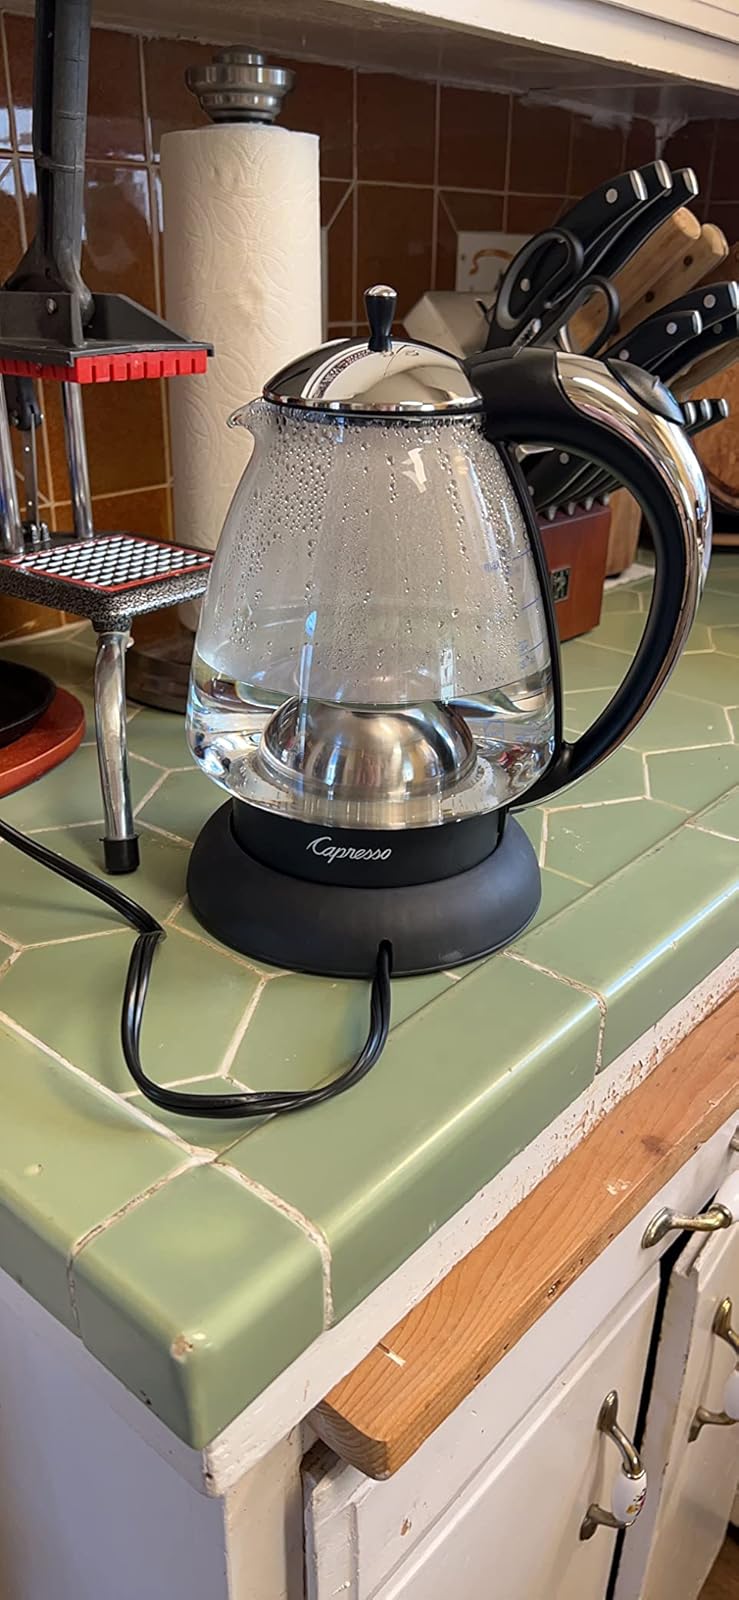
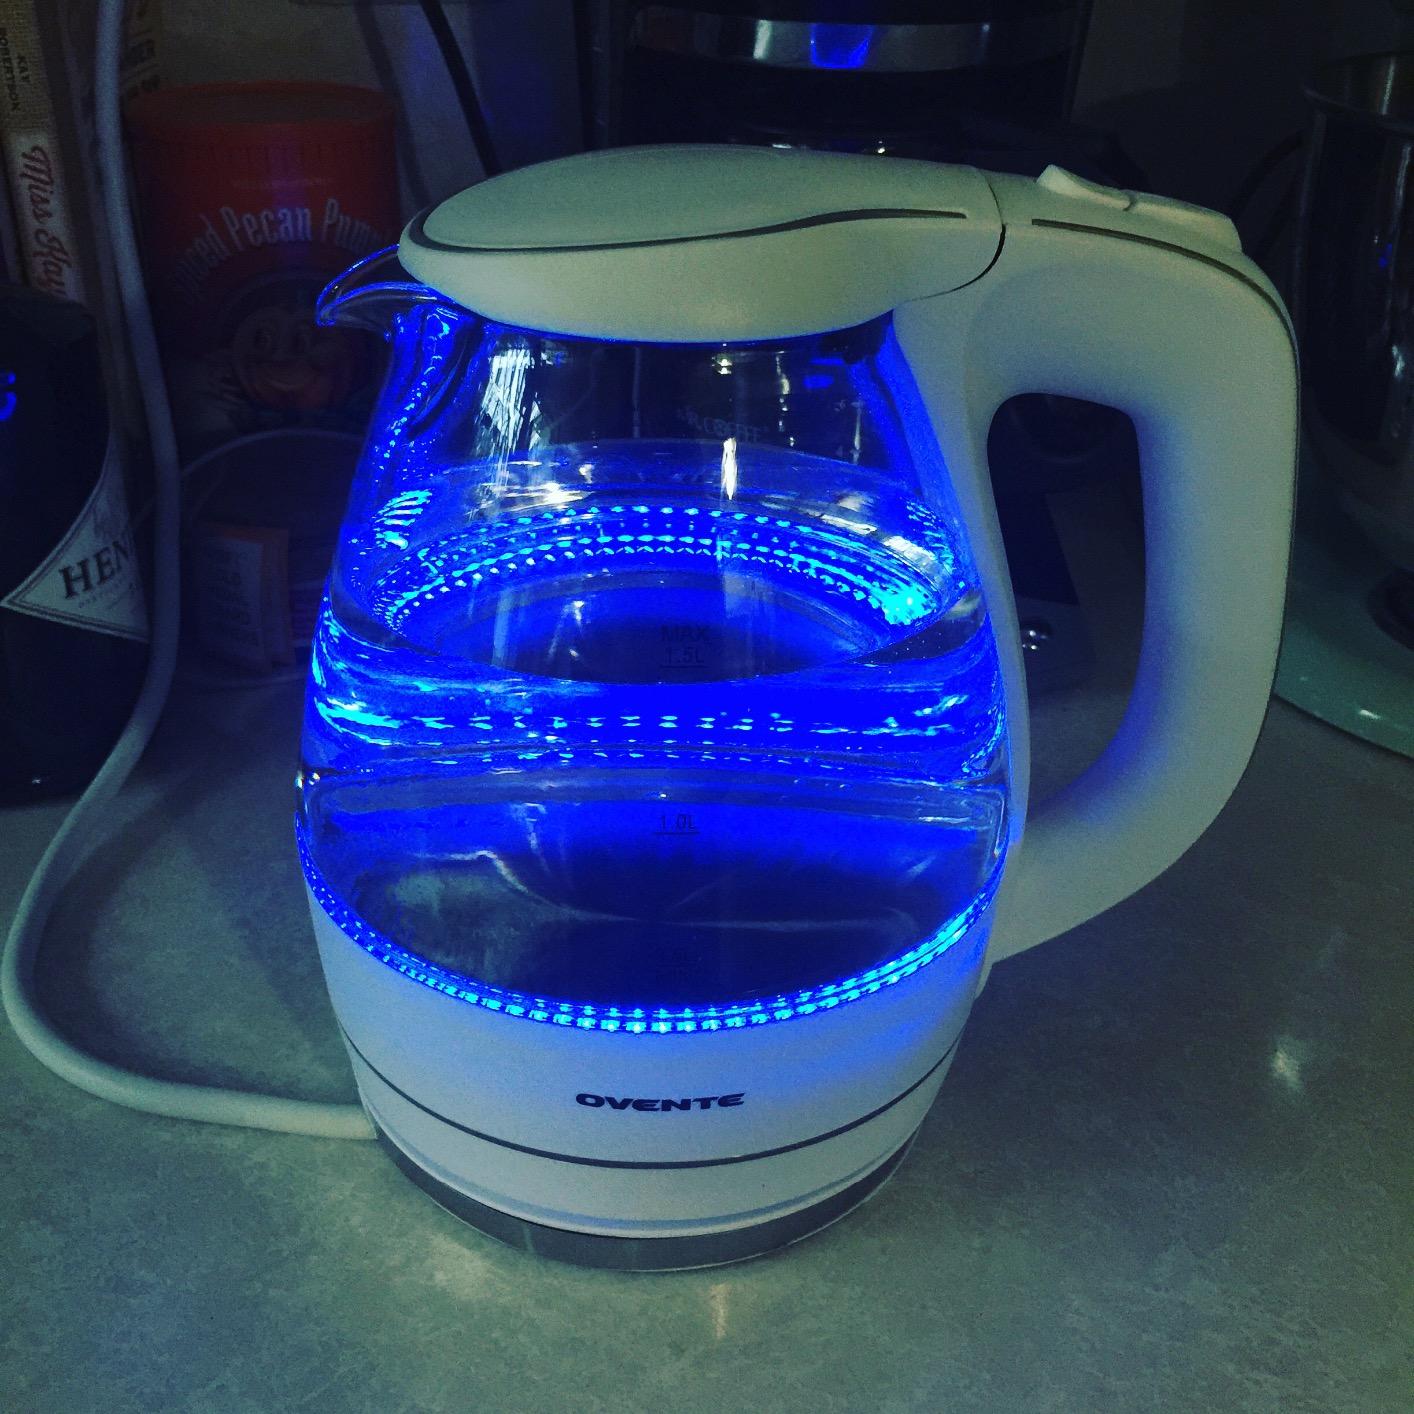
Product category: items_kettle
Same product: no